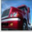
Label: truck